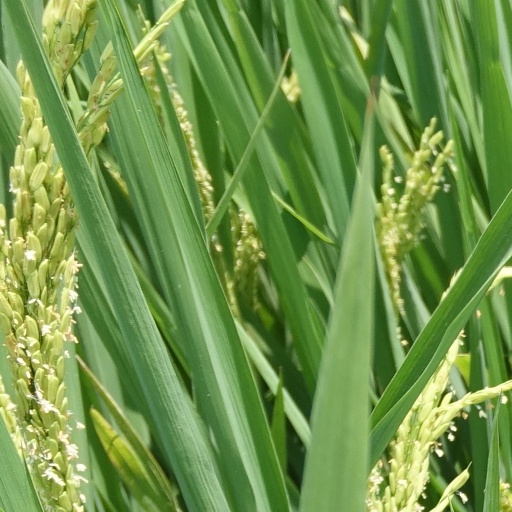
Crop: rice